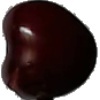
Label: cherry